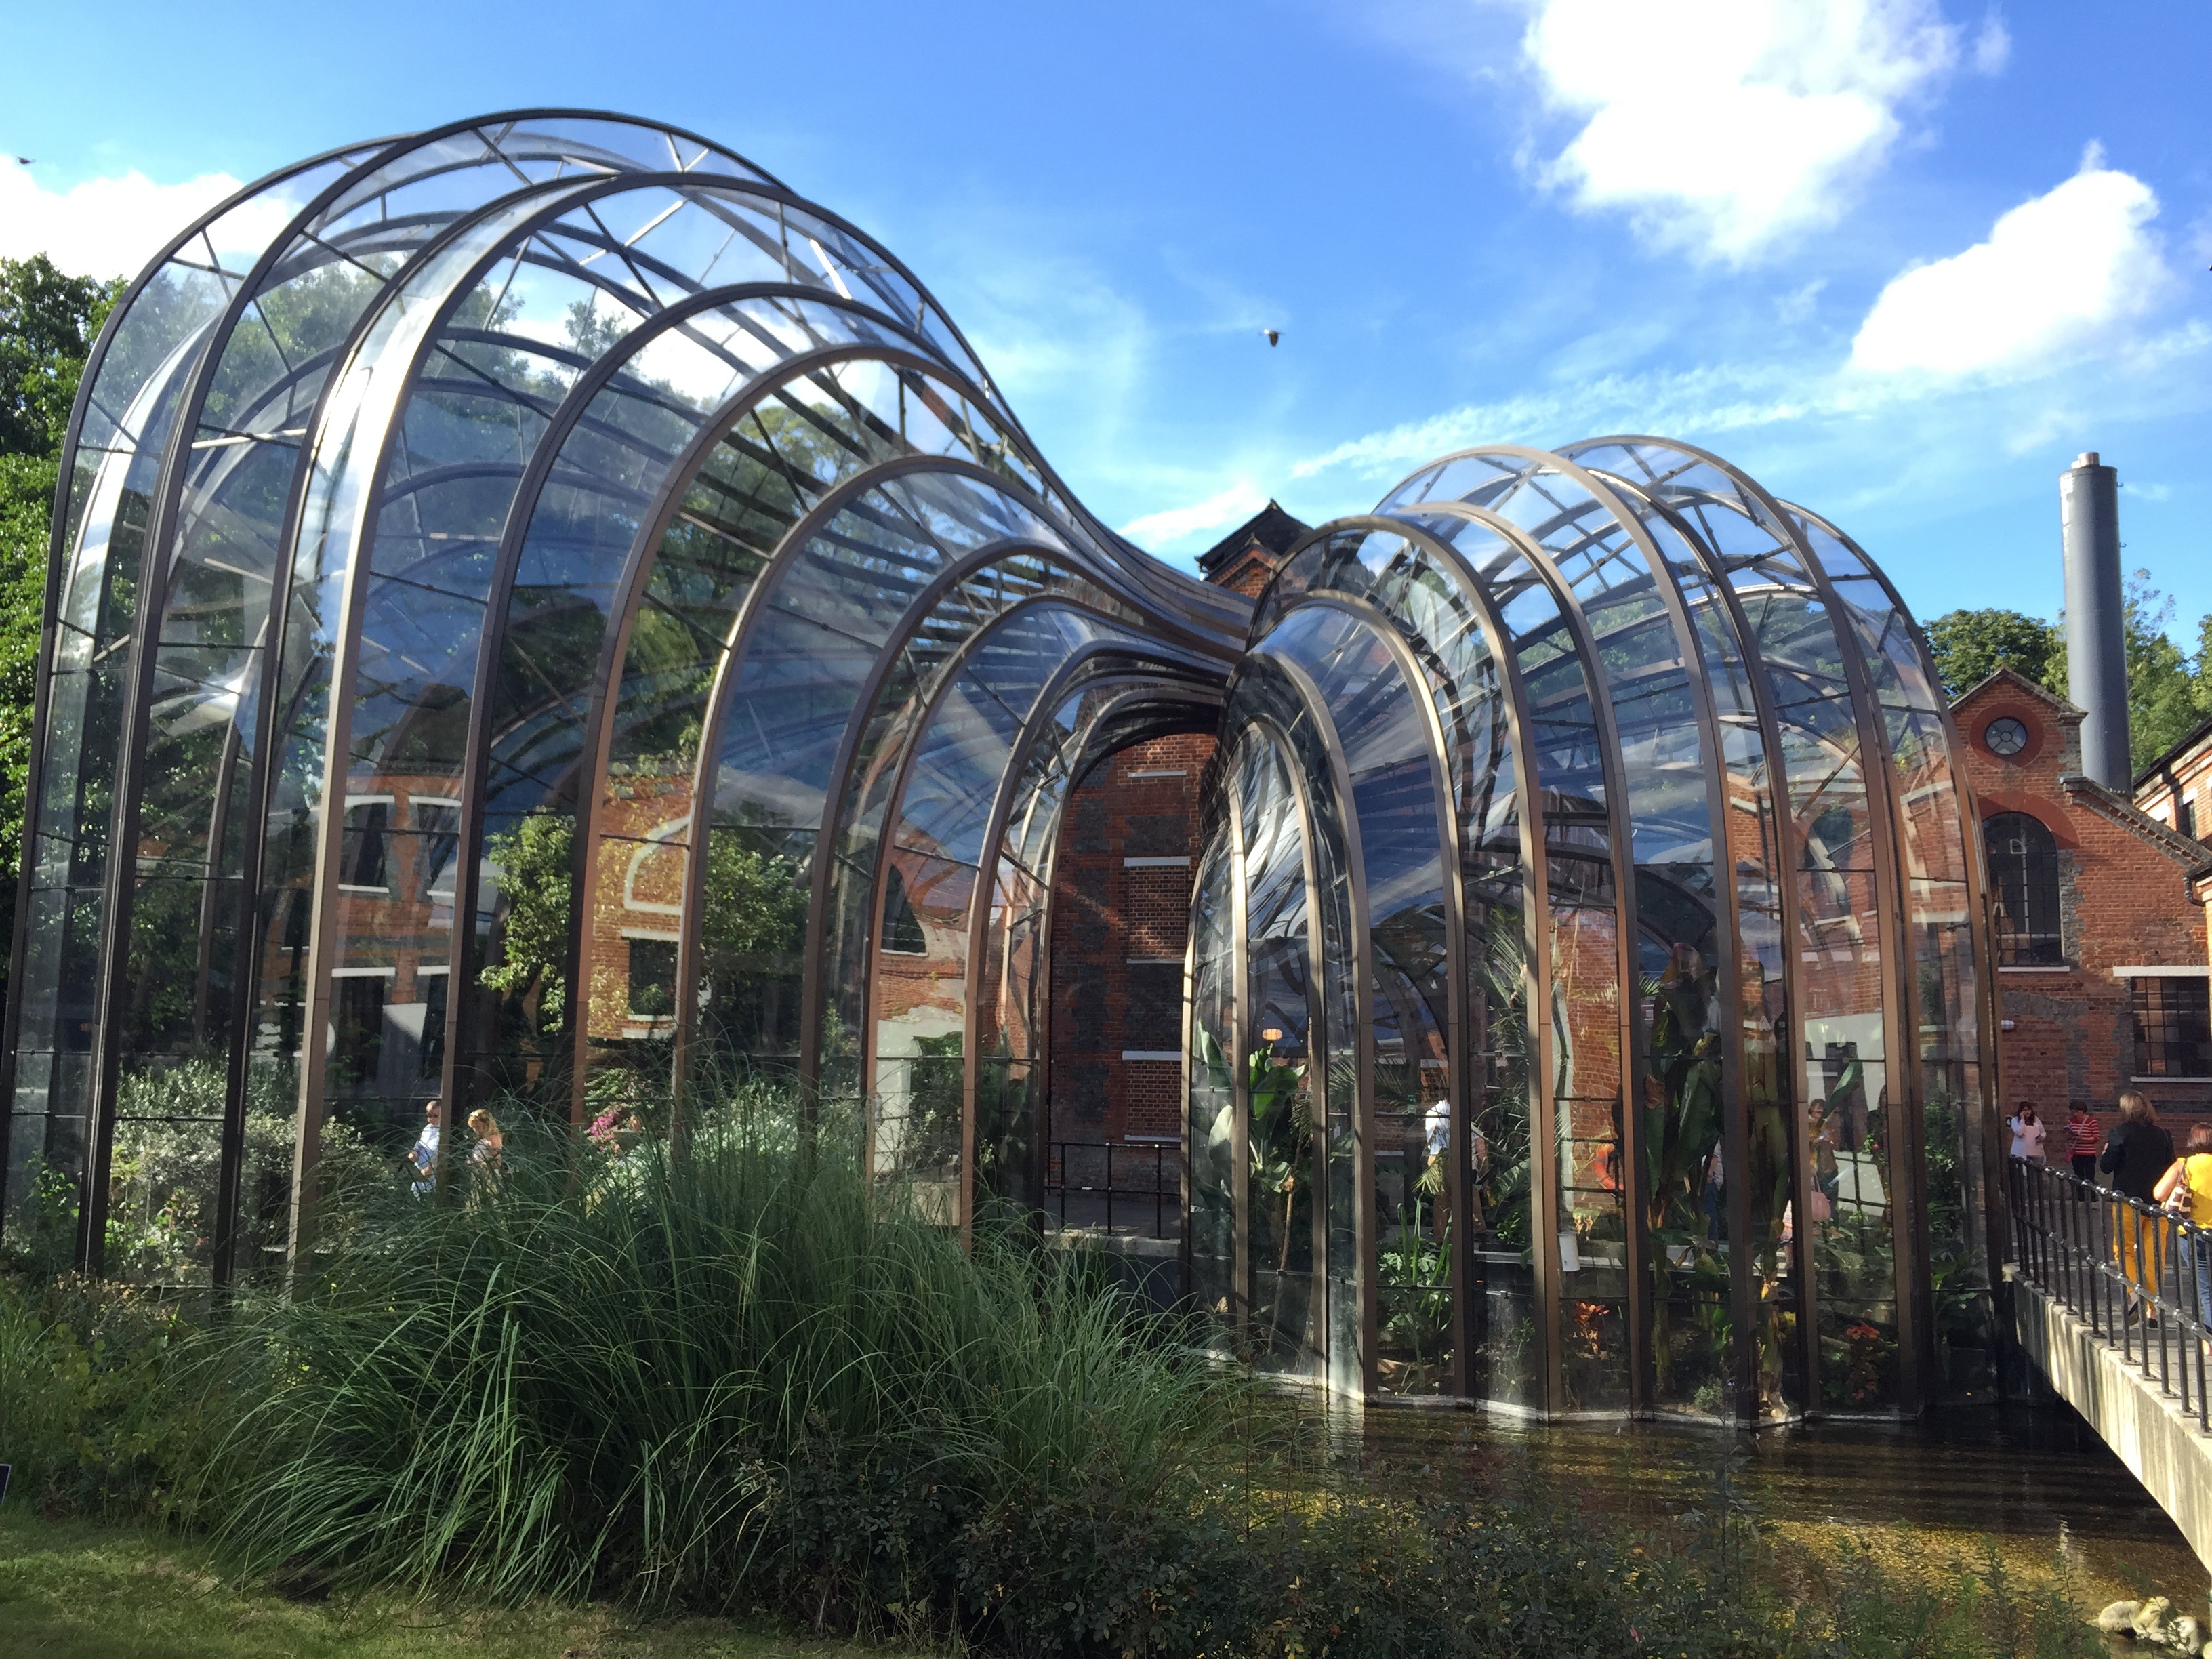
architecture, structure, glass, building, transport, arch, amusement park, park, landmark, waterway, public transport, uk, design, tourist attraction, unusual, architectural, bombay sapphire distillery, laverstoke mill, by thomas heatherwick